Stefan Sielaff

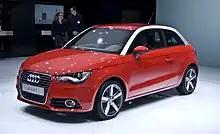
Audi A1

In September 2021 Sielaff was appointed as Vice President of Global Design at Geely Auto. He will be based in Gothenburg, Sweden.